Answer in natural language. How many Paintings are visible in the scene? Choose between the following options: 4, 2, 0, 2 or 3
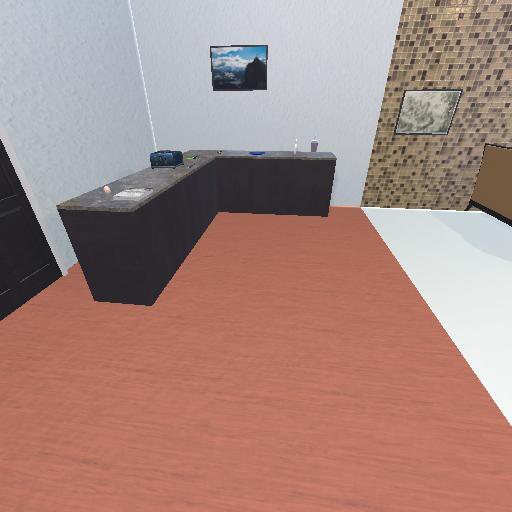
<answer>2</answer>